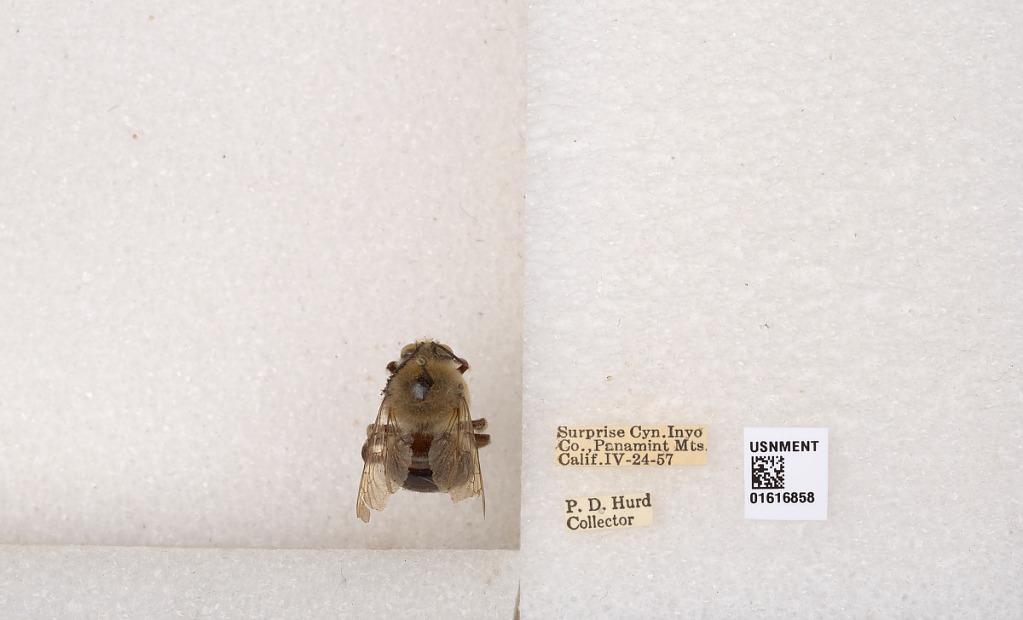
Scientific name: Xylocopa (Notoxylocopa) tabaniformis androleuca Michener
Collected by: P. Hurd
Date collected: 1957-4-24
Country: United States
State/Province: California
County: Inyo
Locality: Surprise Canyon, Panamint Mountains
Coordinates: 36.1005, -117.201